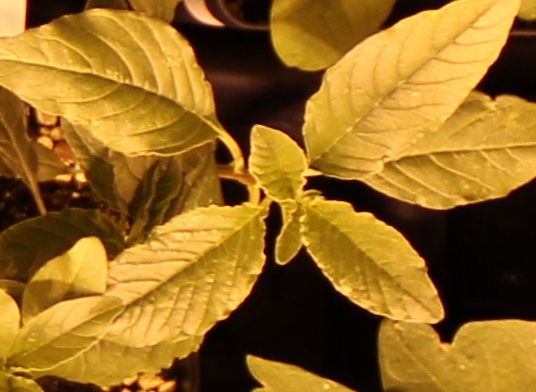
Label: Waterhemp